Cheri Oteri

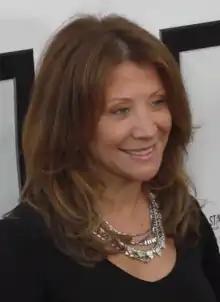
Oteri in 2016

Cheryl Ann Oteri (born September 19, 1962) is an American actress and comedian. A Primetime Emmy Award nominee, she is best known for her tenure as a cast member on the NBC sketch comedy series "Saturday Night Live" from 1995 to 2000.